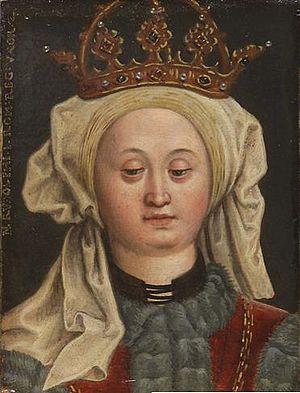
Isabelle de Bourgogne est la fille du duc de Bourgogne Hugues IV et de sa seconde épouse Béatrice de Navarre.